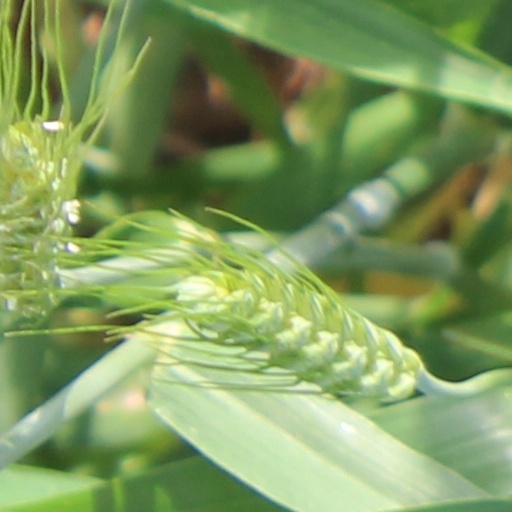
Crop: wheat